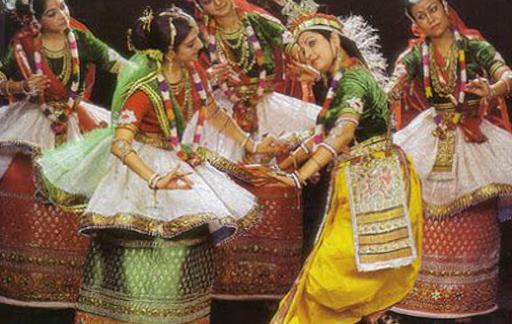
Dance form: manipuri